Banksia dryandroides

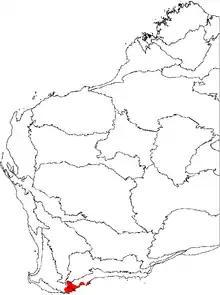
Distribution of "B. dryandroides" within Western Australia

"Banksia dryandroides" ranges near the south coast of Western Australia from Narrikup to Beaufort Inlet. It grows in clay-loam, sandy loam or gravel-based soils on low-lying areas, in shrubland and low woodland. It is also found on sandstone-based elevated areas in kwongan habitat.